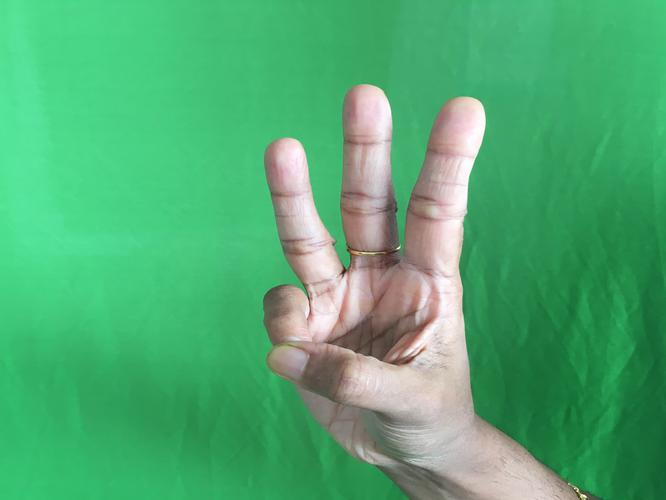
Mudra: Trishulam
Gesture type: single_hand